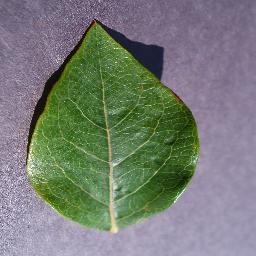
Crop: blueberry
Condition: healthy